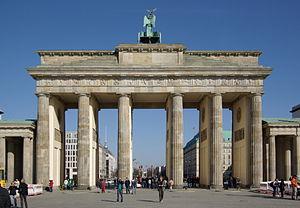
Carl Gotthard Langhans est un constructeur et architecte prussien. Ses œuvres figurent parmi les premières du néoclassicisme. Son ouvrage le plus connu est la porte de Brandebourg à Berlin.